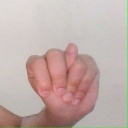
अक्षर: न